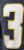
Number: 3